Anthony Jackson (musician)

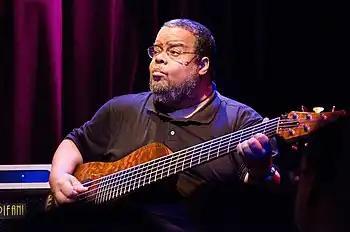
Jackson in 2007 playing a Contrabass electric bass

Anthony Jackson (born June 23, 1952) is an American bassist. Described as "one of the masters of the instrument", he has performed as a session musician and live artist. He is also credited with the development of the modern six-string bass, which he refers to as an electric contrabass guitar.